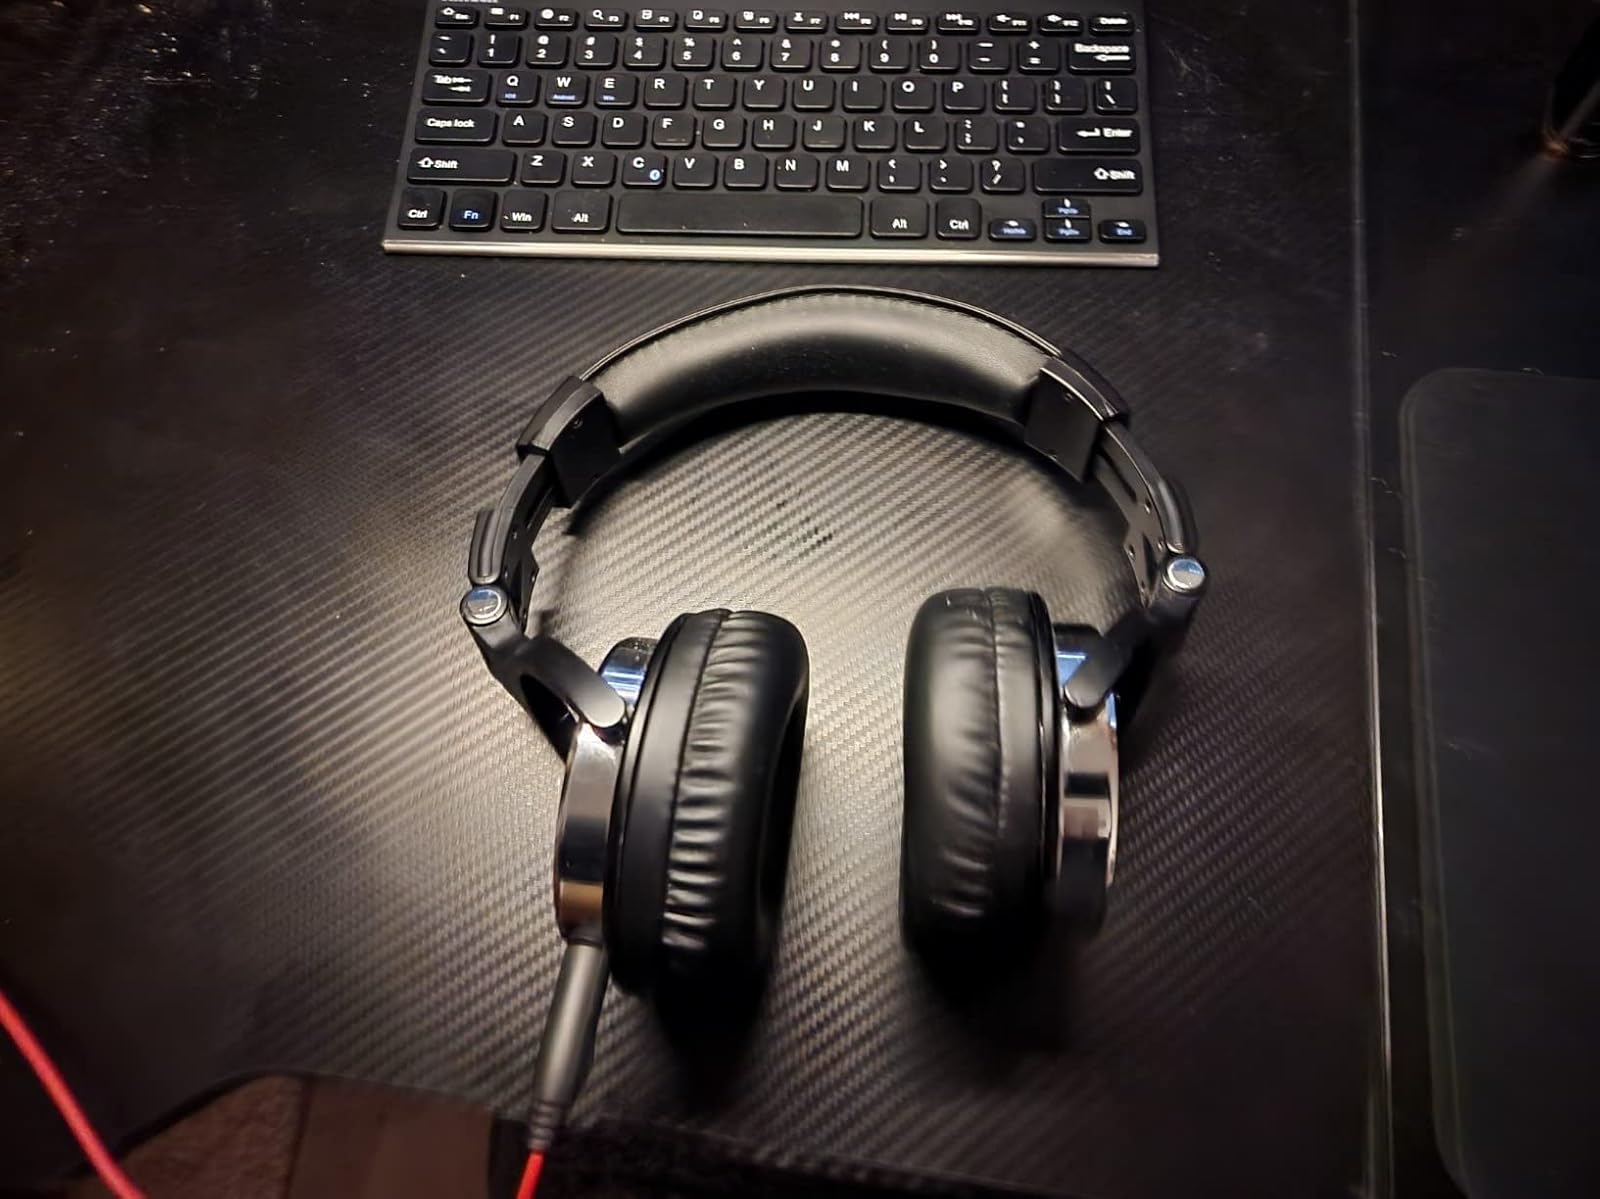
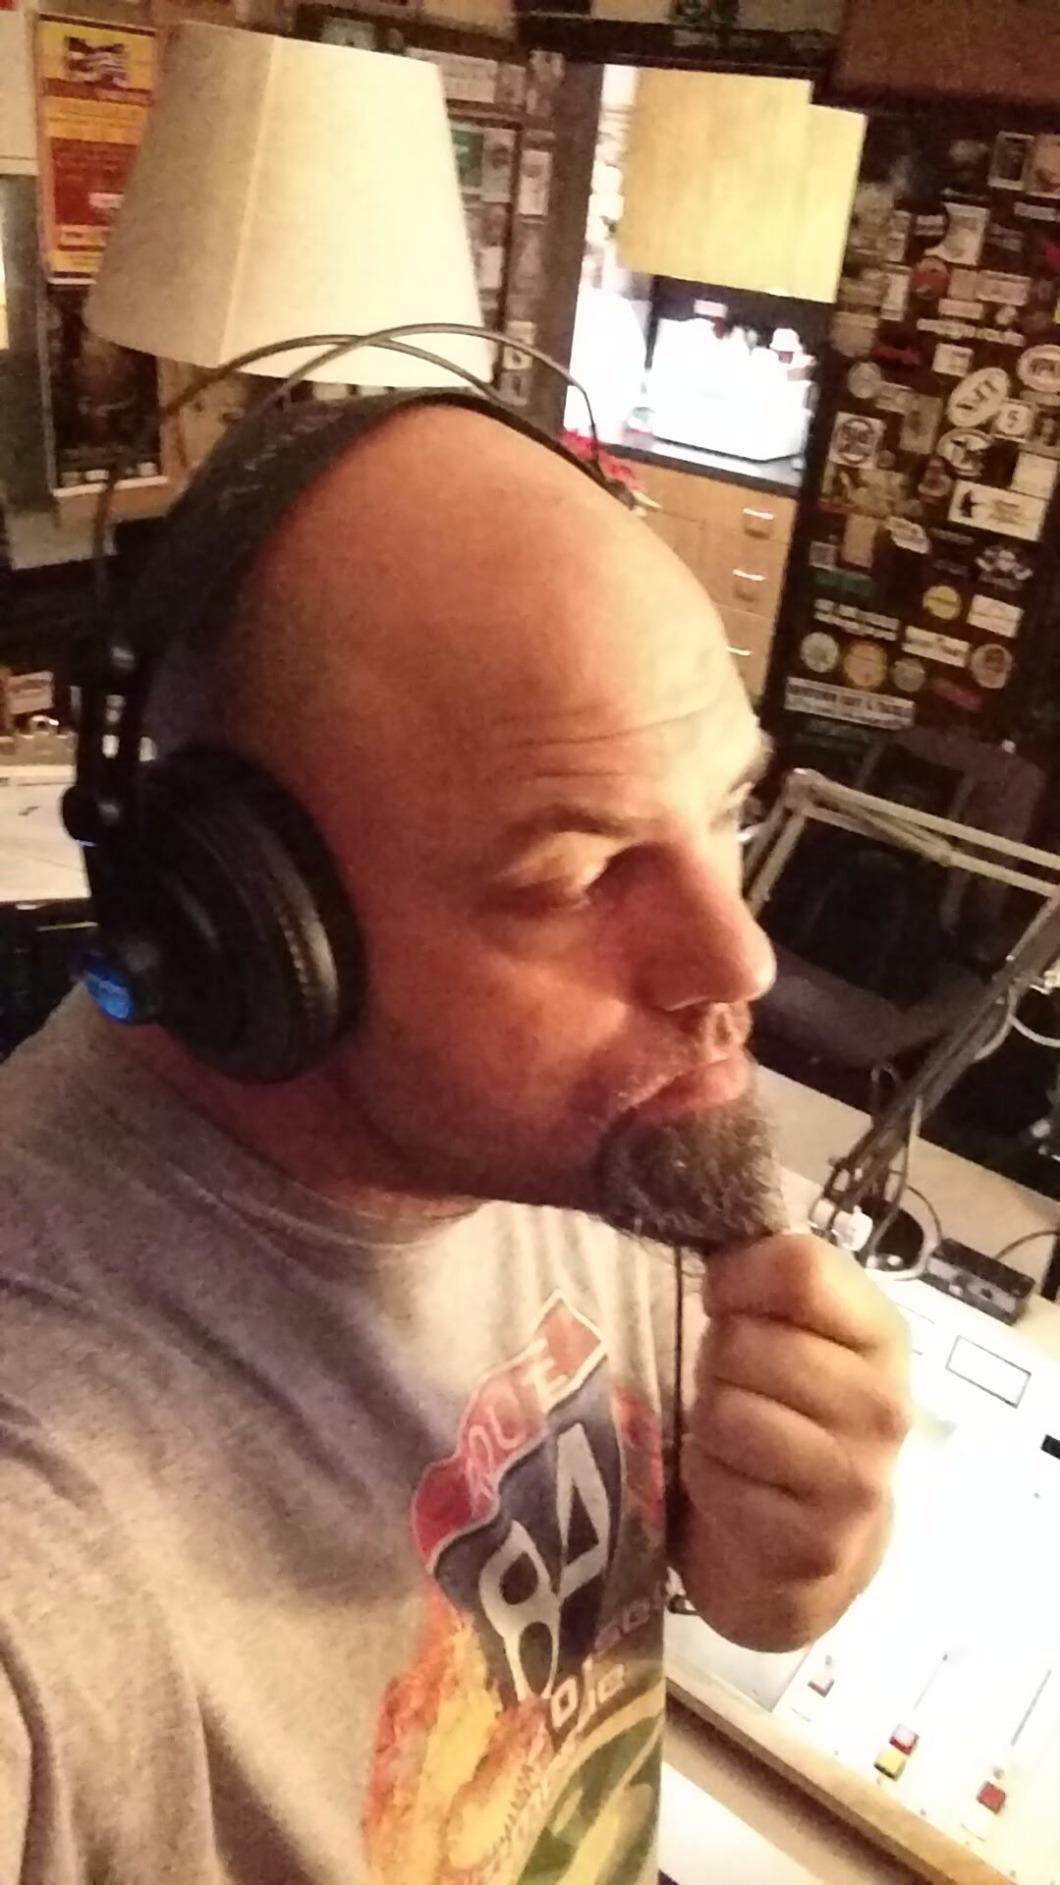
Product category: headphones
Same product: no